Filoti

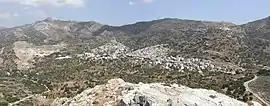

Filoti (in Greek: "Φιλώτι" or "Φιλότι"; officially: "Φιλότιον") is a semi-mountainous village of central Naxos, Greece, with a population of 1,617 residents (census 2021), located at the foot of Mt. Zas (1,004 m), at an altitude of 400 meters, about from the city of Naxos. It is located on the slopes of two hills and consists of three settlements, Rachidi, Klefaros and Lioiri. Its stand out is the Orthodox church of Panagia Filotitissa that is dedicated to the Assumption of the Virgin, a basilica built in 1718 in the place of an old Byzantine church. The economy of the village is mainly based on livestock products, secondarily in agriculture and tourism. It has a Primary School (since 1838), a Professional High School, a Multipurpose Regional Doctor, a Citizen Service Center (KEP), a Post office, a dentist and a pharmacy.